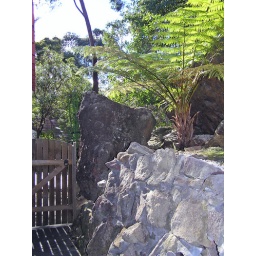
This is the gate and stone wall in our backyard.